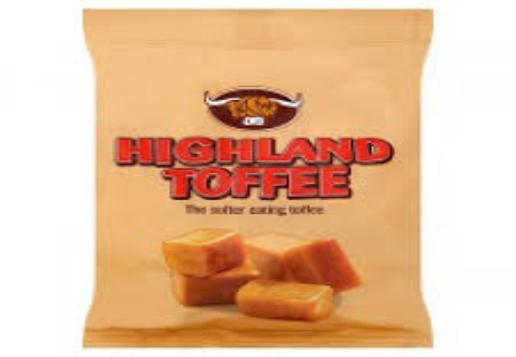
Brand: Highland Toffee
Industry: Food